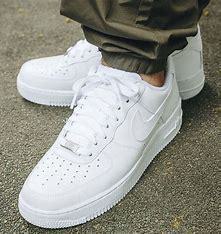
Brand: Nike
Model: Air Force 1